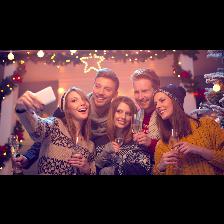
Label: Human